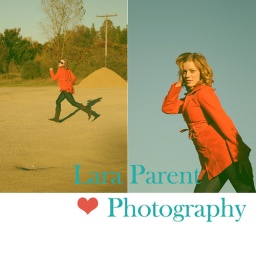
girl red coat running in sand